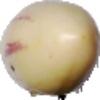
Label: Pepino 1